Dominant Grey budgerigar mutation

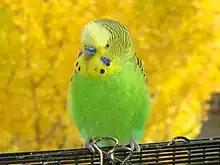
A Light Green cock, unmodified by the mutation

The Dominant Grey mutation transforms the wild-type Light Green into the Grey-Green variety and the Skyblue into the Light Grey variety. The body colour of the Grey-Green is a dull mustard green and, compared to a Light Green, the mask is a slightly duller tone of yellow. The body colour of the Light Grey is an even, uniform, battle-ship grey.